Farmer

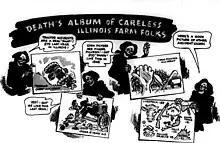
"Death's Album of Careless Illinois Farm Folks", a 1949 cartoon listing 275 tractor-related accidents the previous year, and 183 livestock-related incidents

There are many organizations that are targeted at teaching young people how to farm and advancing the knowledge and benefits of sustainable agriculture.